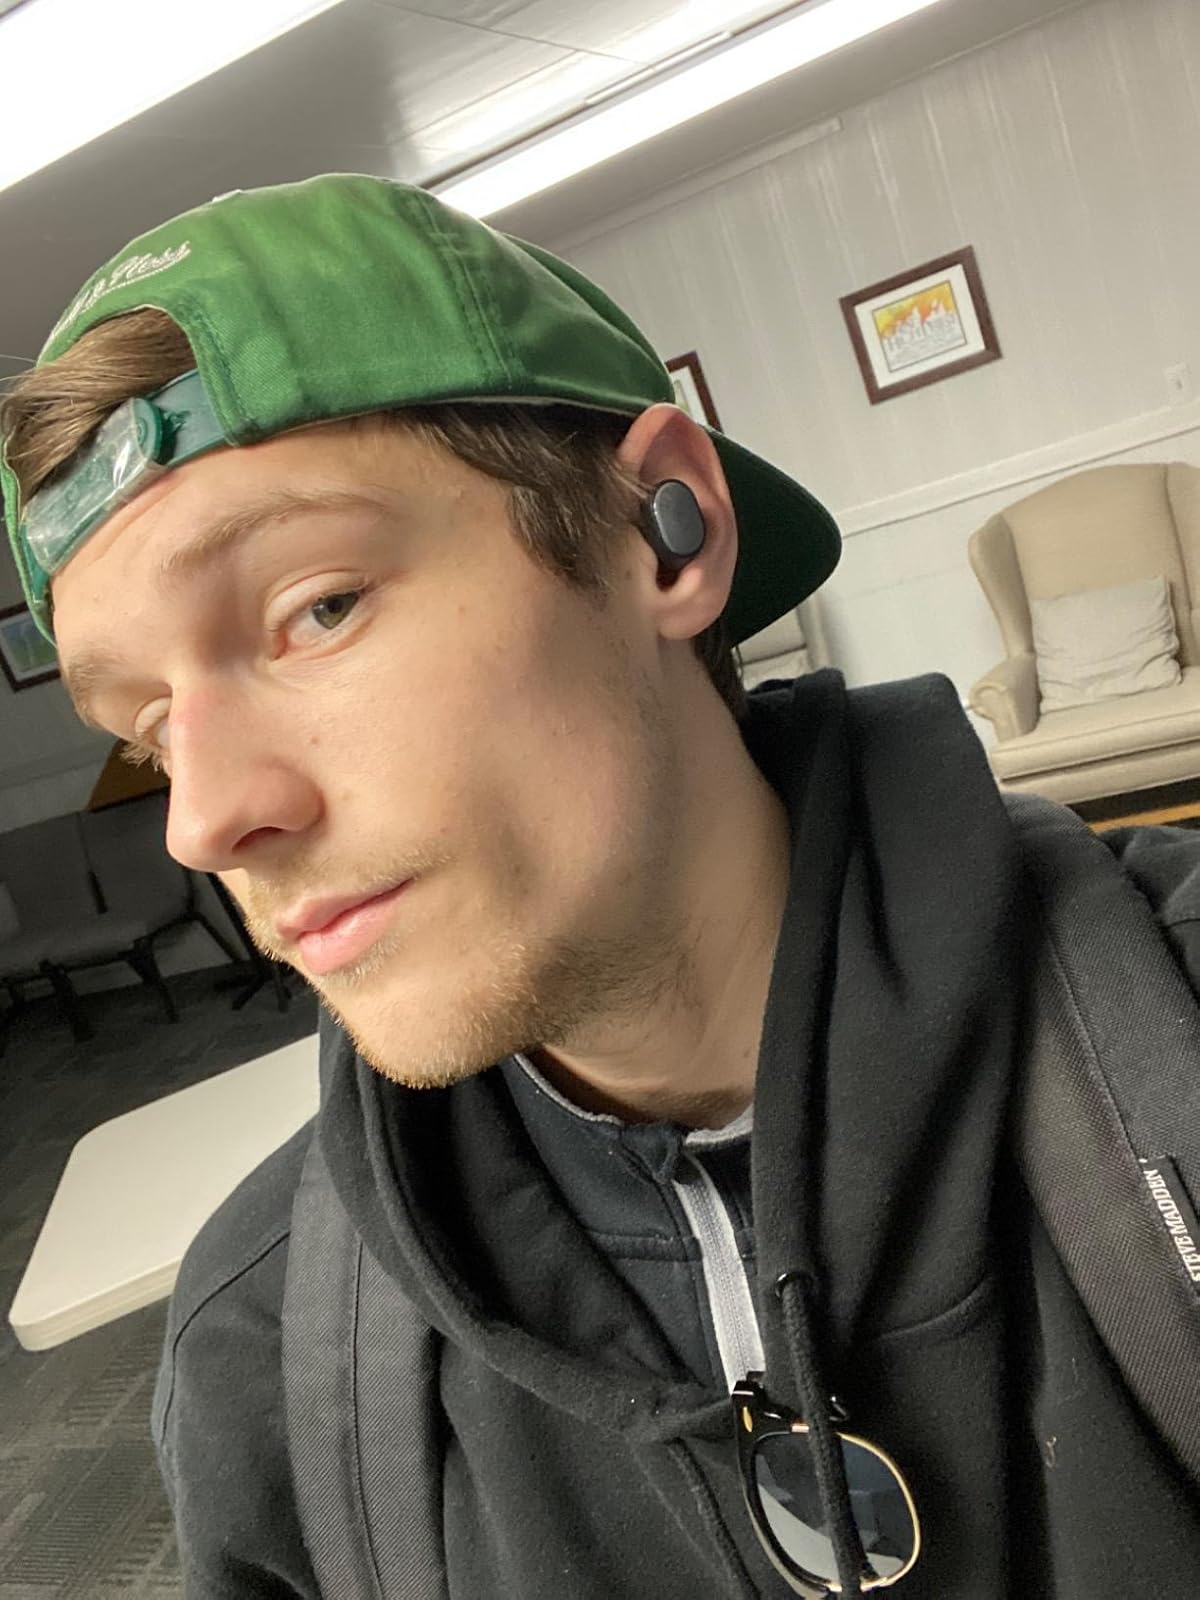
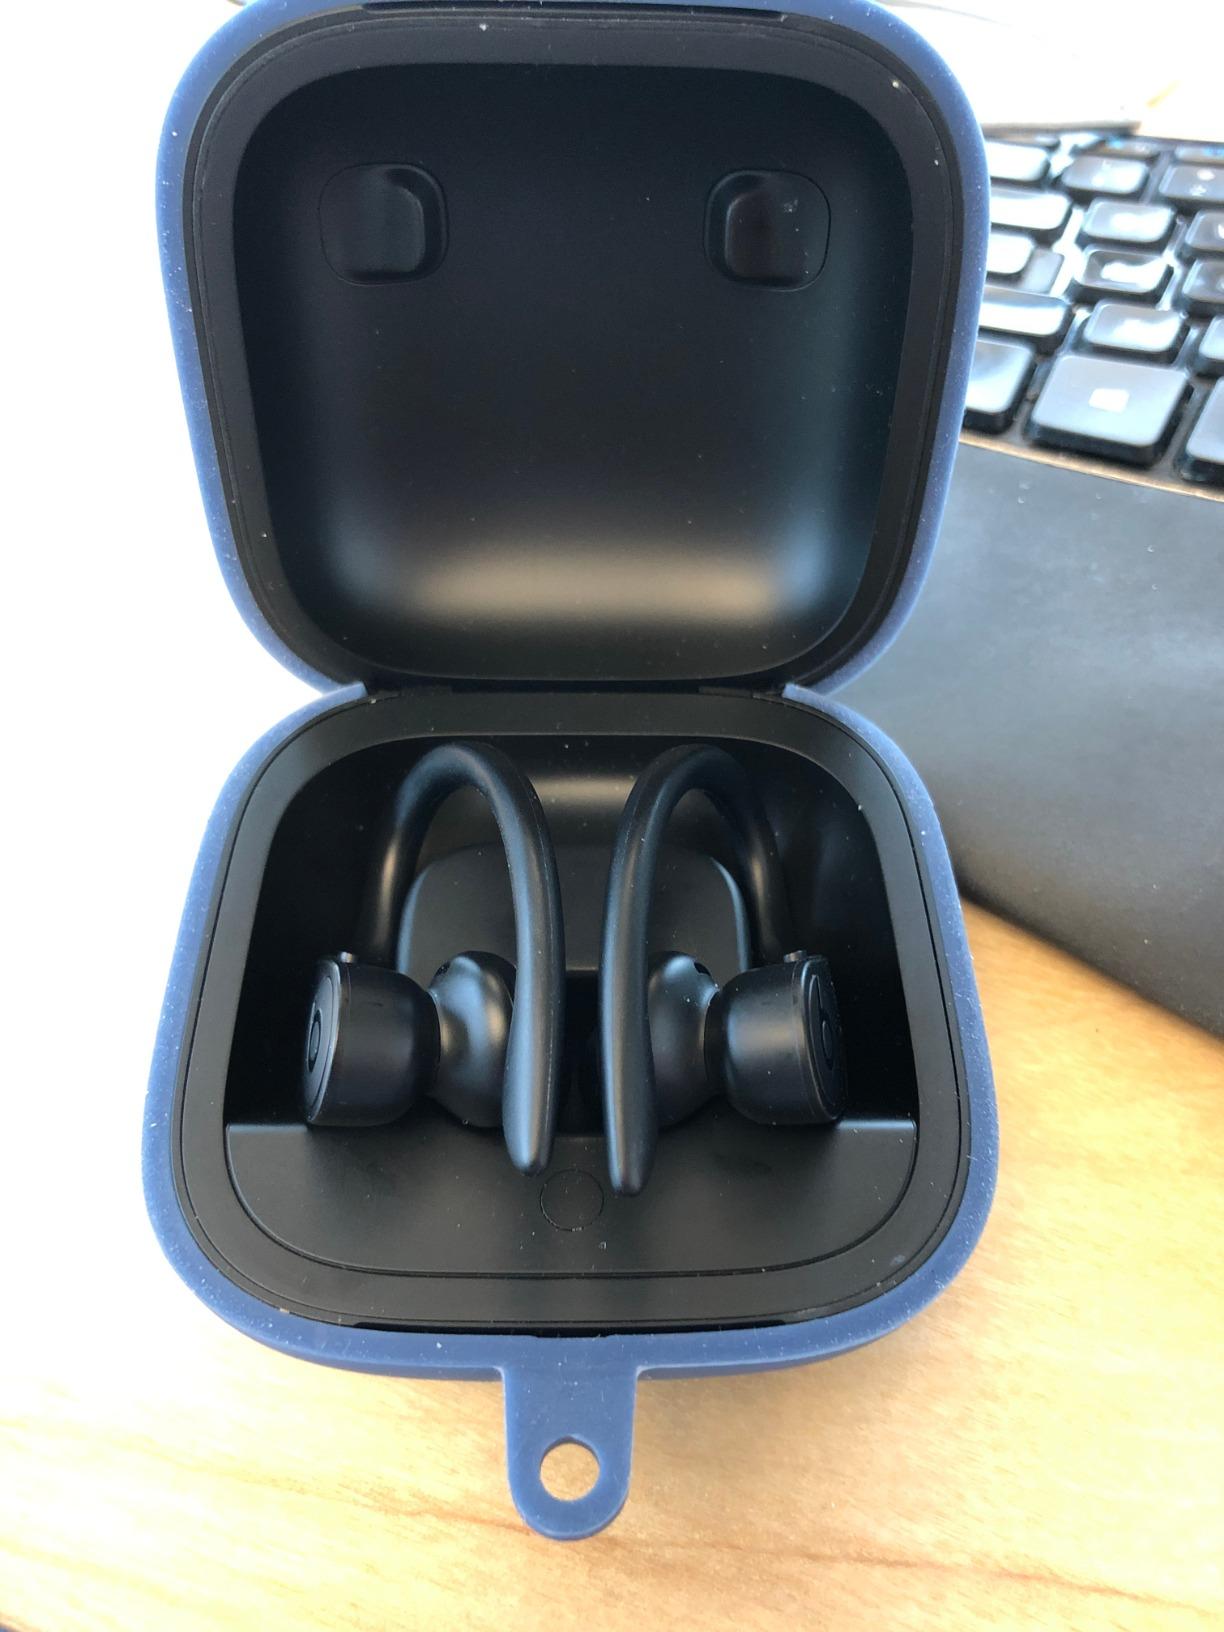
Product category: earbuds
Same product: no